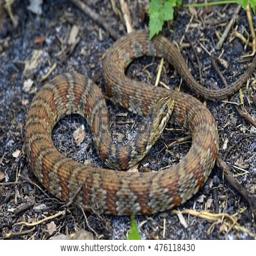
Animal: snakes